MarsDial

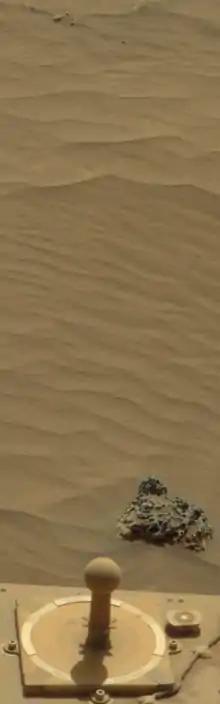
MarsDial on "Spirit" rover on Mars

The MarsDial is a sundial that was devised for missions to Mars. It is used to calibrate the Pancam cameras of the Mars landers. MarsDials were placed on the "Spirit" and "Opportunity" Mars rovers, inscribed with the words "Two worlds, One sun" and the word "Mars" in 22 languages. The MarsDial can function as a gnomon, the stick or other vertical part of a sundial. The length and direction of the shadow cast by the stick allows observers to calculate the time of day. The sundial can also be used to tell which way is North, and to overcome the limitations of a magnetic north different from a true north.